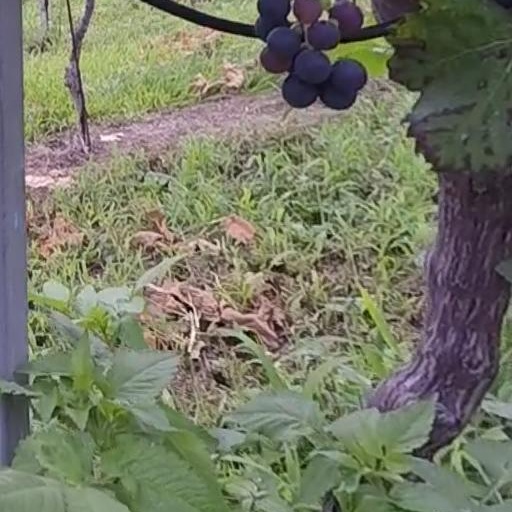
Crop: grape